Third Dynasty of Ur

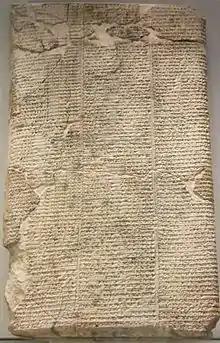
The Lament for Ur, commemorating the fall of Ur to the Elamites. Louvre Museum.

It is possible that Ur-Nammu was originally his governor. There are two stelae discovered in Ur that include this detail in an inscription about Ur-Nammu's life.